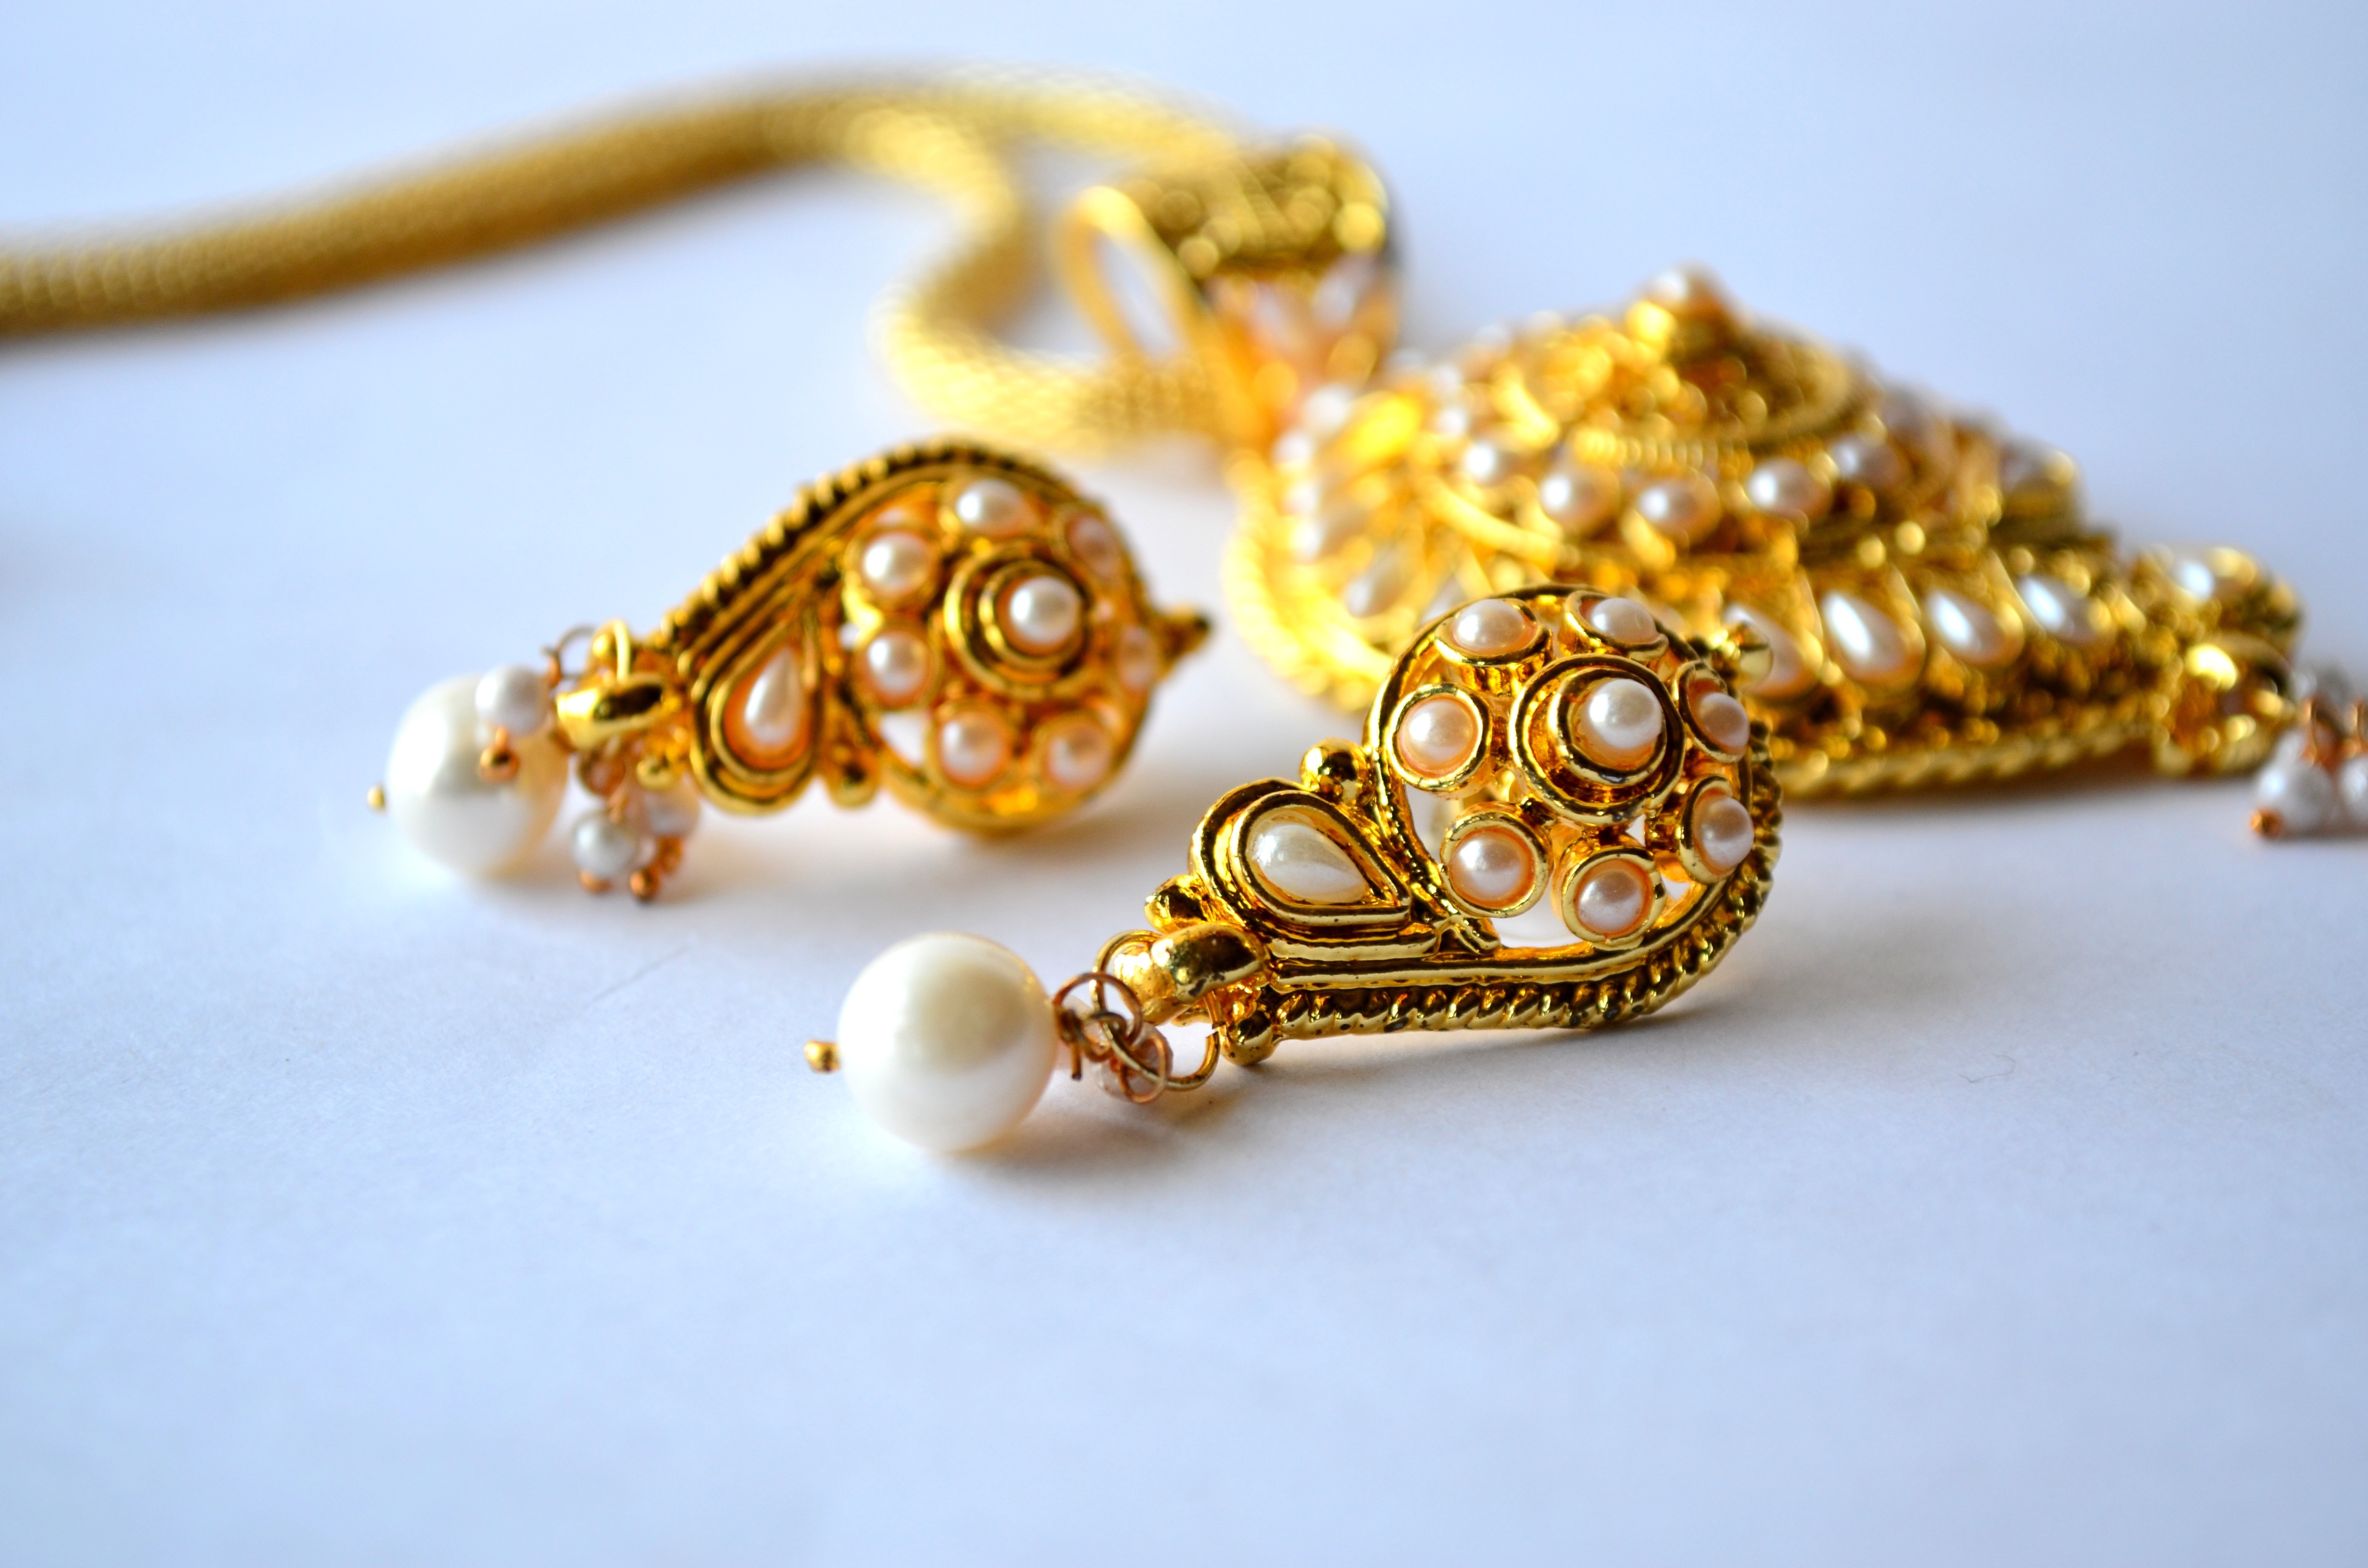
chain, golden, metal, fashion, yellow, bead, material, jewelry, necklace, bracelet, jewellery, luxury, gold, silver, earrings, beauty, expensive, elegance, treasure, glamour, fashion accessory